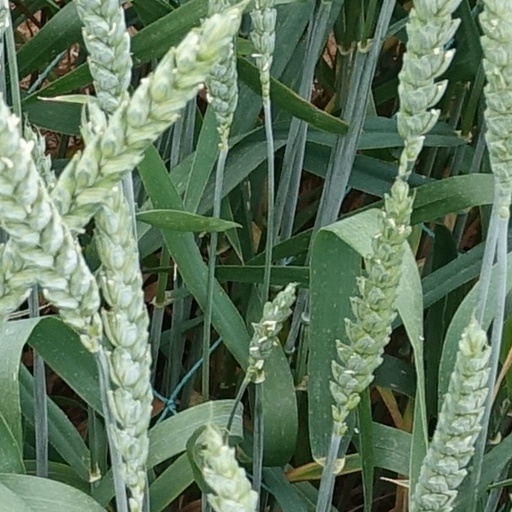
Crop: wheat